Spencer Perceval

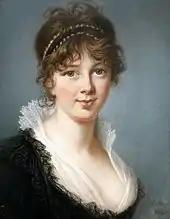
Jane Perceval (née Wilson) by Vigée Le Brun, 1804

As the second son of a second marriage, Perceval had an allowance of just £200 a year and, without the prospect of inherited wealth, had to make his own way in life. He chose the law as a profession, studied at Lincoln's Inn, and was called to the bar in 1786. Perceval's mother had died in 1783. Perceval and his brother Charles, now Lord Arden, rented a house in Charlton, where they fell in love with two sisters who were living in the Percevals' old childhood home. The sisters' father, Sir Thomas Spencer Wilson, approved of the match between his eldest daughter Margaretta and Lord Arden, who was wealthy and already a Member of Parliament and a Lord of the Admiralty. Perceval, who was at that time an impecunious barrister on the Midland Circuit, was told to wait until the younger daughter, Jane, came of age in three years' time. When Jane reached 21, in 1790, Perceval's career was still not prospering, and Sir Thomas still opposed the marriage. The couple eloped and married by special licence in East Grinstead. They set up home together in lodgings over a carpet shop in Bedford Row, later moving to Lindsey House, Lincoln's Inn Fields.